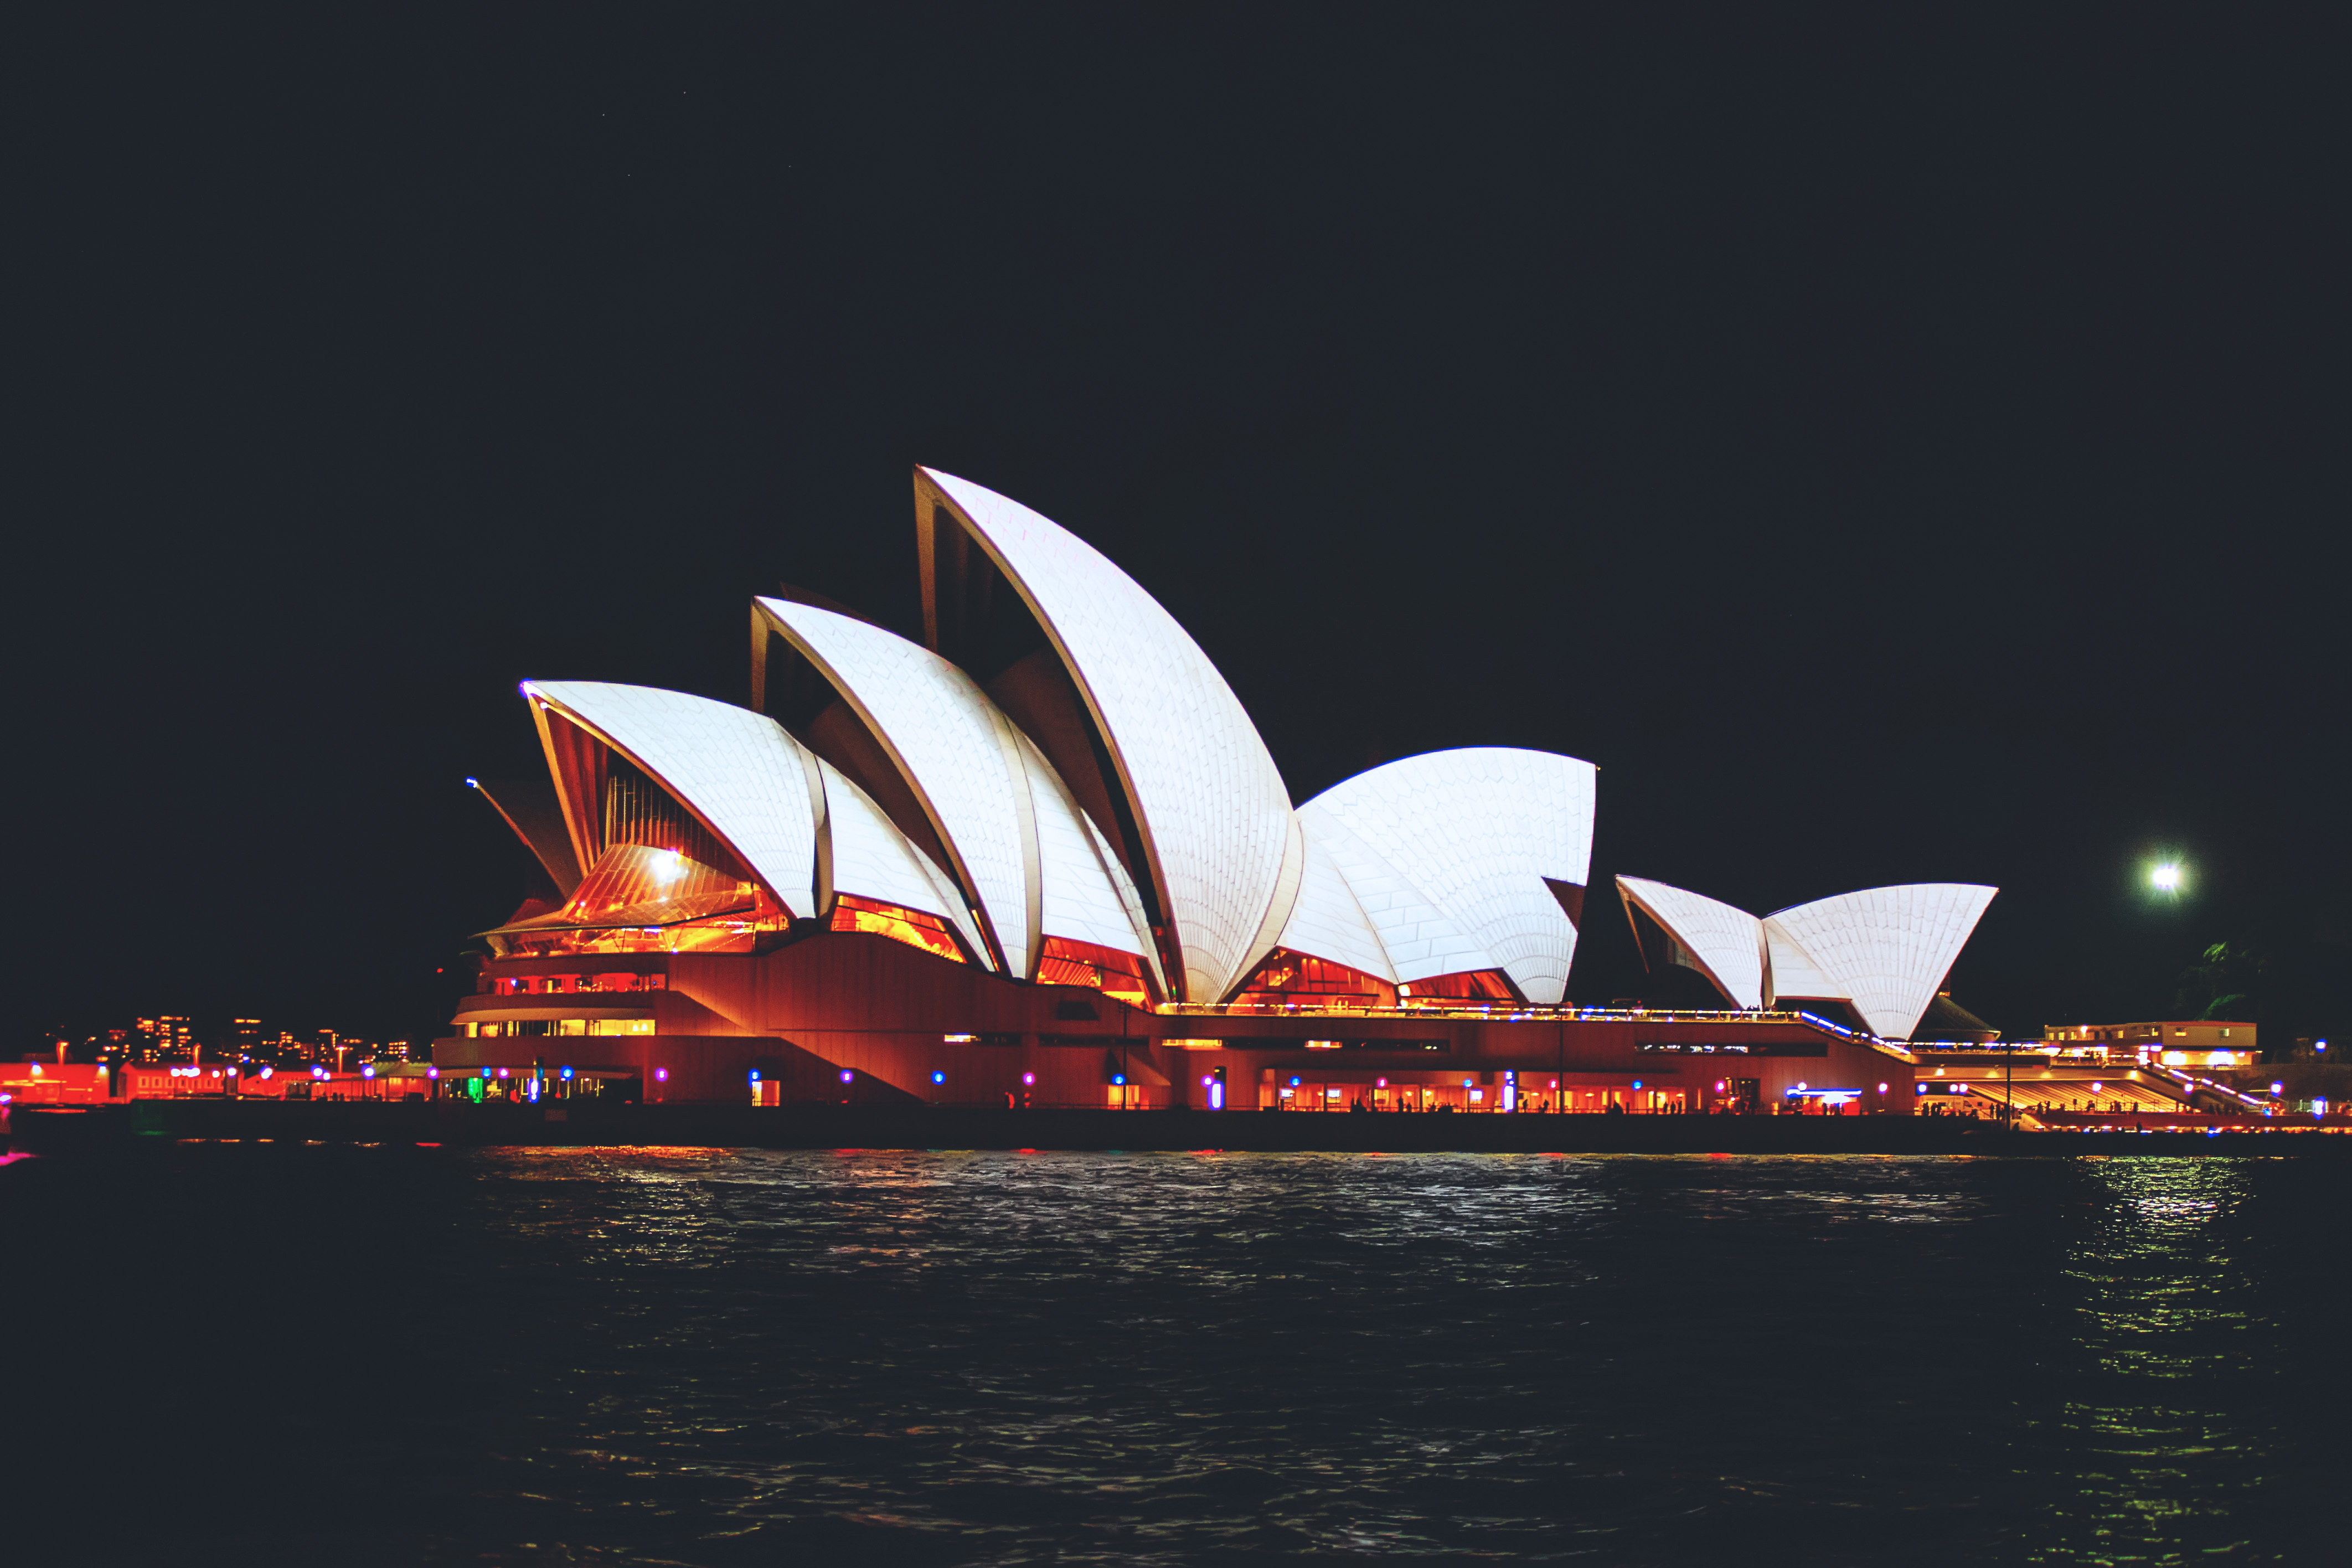
opera house, entertainment, landmark, architecture, opera, night, music venue, performing arts, house, city, building, leisure, tourist attraction, midnight, stage